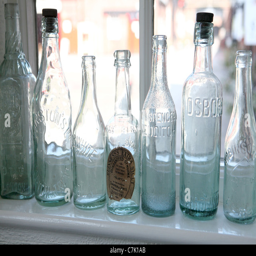
old beer bottles on a window sill